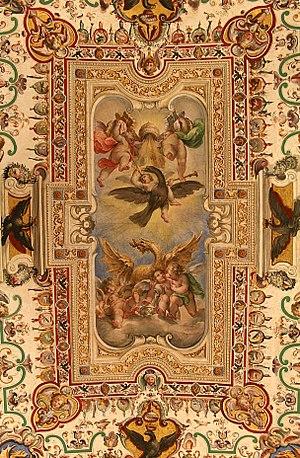
Plafond de la Sale Sistine - Salle des Archives pontificales - Domenico Fontana.